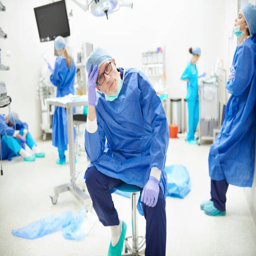
tired surgeon after the operation